Baumgarten an der March

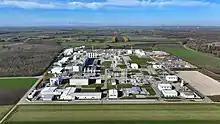
Natural gas station in Baumgarten

The gas reception facilities run by Gas Connect Austria and by TAG GmbH, the operator of the Trans Austria Gasleitung (TAG) pipeline, are located on an 18 hectare (ha) site. The facilities include equipment like filter separators, gas dryer units, several compressor units (some of them electric), gas coolers and metering sections. Incoming gas deliveries are compressed and then pumped into the West-Austria-Gasleitung (WAG) and TAG pipelines. Part of the gas is also transported to Hungary via the Hungaria Austria Gasleitung (HAG).